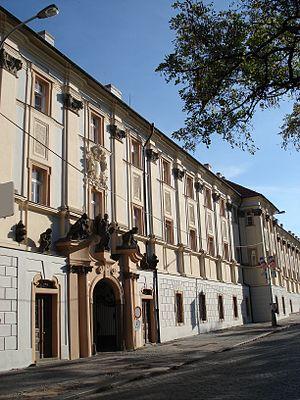
Facade du CHU, place Charles, Prague Čeština: Fasáda fakultní nemocnice, Karlovo náměstí, Praha